Cégep de Chicoutimi

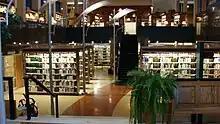
Library

The Cégep de Chicoutimi offers approximately 20 pre-university and technical programs. It is the only public CEGEP in Quebec to offer an aviation program recognized by the Ministry of Education, Recreation and Sports. It does so via the Centre québécois de formation aéronautique (CQFA) [the Quebec aeronautic training centre], located in Saint-Honoré, Quebec.